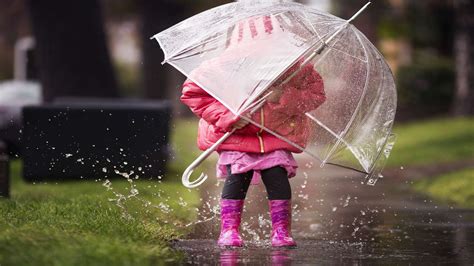
Weather: rain or strom